Padma Nidhi Dhar

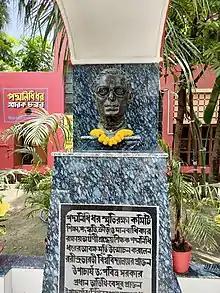
Padma Nidhi Dhar Memorial

Padma Nidhi Dhar (21 July 1935 – 11 July 2020) was a three time MLA from Domjur. He was elected to West Bengal State Assembly in 1991, 1996 and 2001 from Communist Party of India (Marxist).